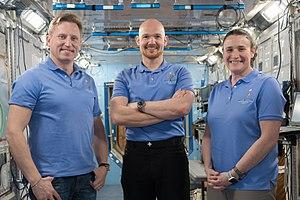
Ceci est la liste des vols habités vers la Station spatiale internationale.